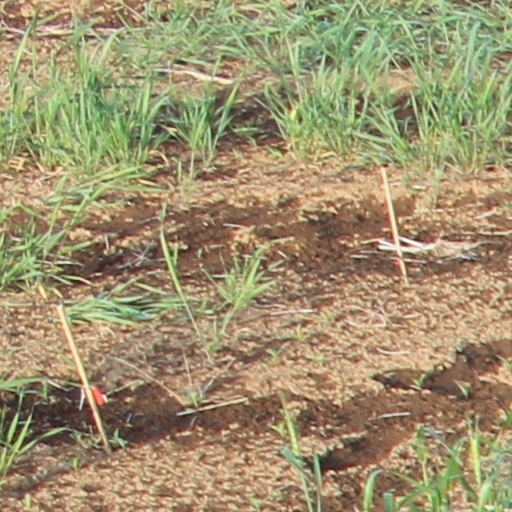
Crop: wheat